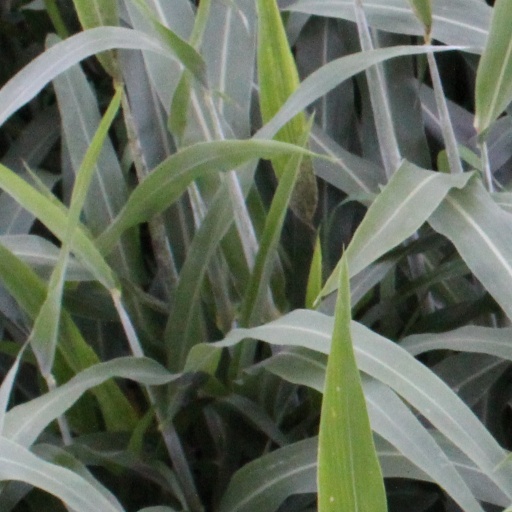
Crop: sorghum